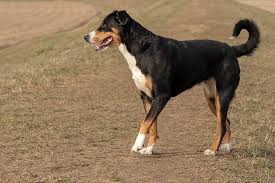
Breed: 234-n000091-Appenzeller